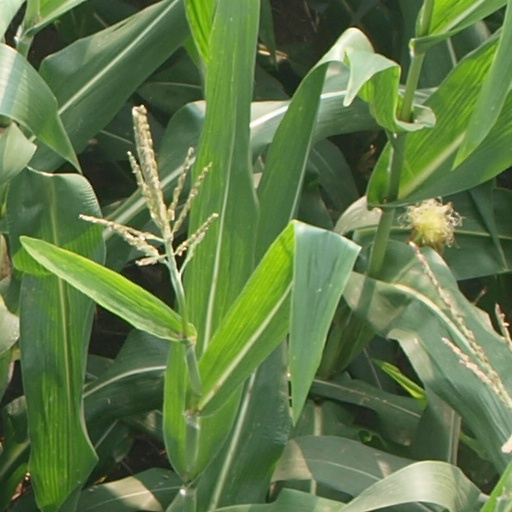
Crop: maize; corn